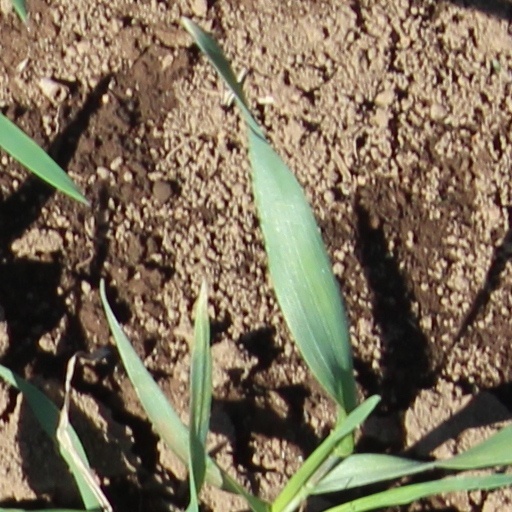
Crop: wheat